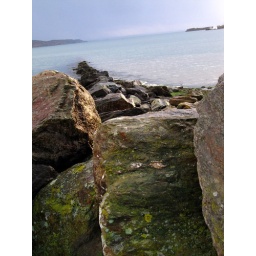
Rocks going onto the water at the Blanc Sablon beach in Brest. Brest, Brittanny, France